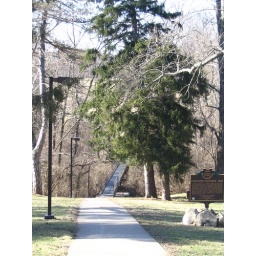
A walkway leading to a bridge over a lovely ditch and the Freedom Summer historical sign in the foreground.